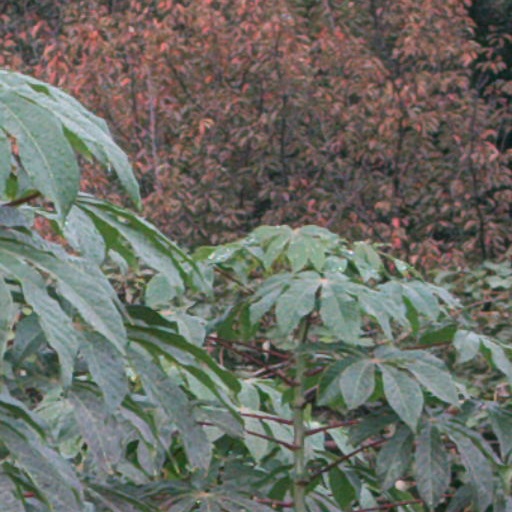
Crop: cassava